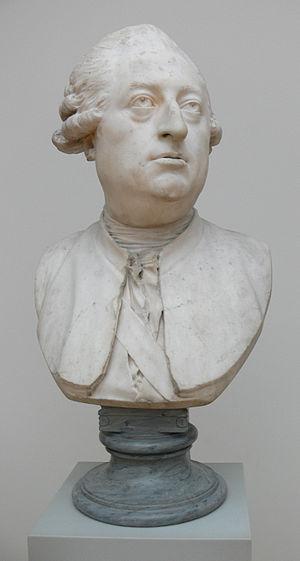
Beate Barbara Juliane von Kruedener, née Juliane von Vietinghoff, baronne von Krüdener, est une femme de lettres allemande de la Baltique, sujette de l'Empire russe et d’expression française, connue en France sous le nom de Madame de Krudener.